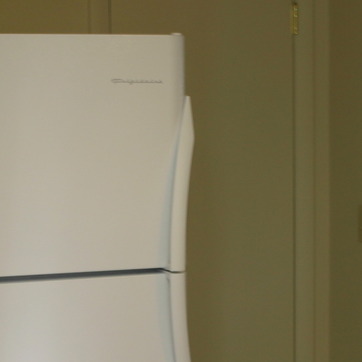
Material: plastic